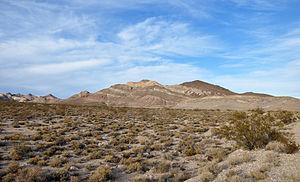
L'Amargosa est une rivière d'environ 320 kilomètres du sud du Nevada et de l'est de la Californie, aux États-Unis.
Le désert d'Amargosa est situé principalement dans le comté de Nye dans l'ouest de l'État du Nevada, aux États-Unis.